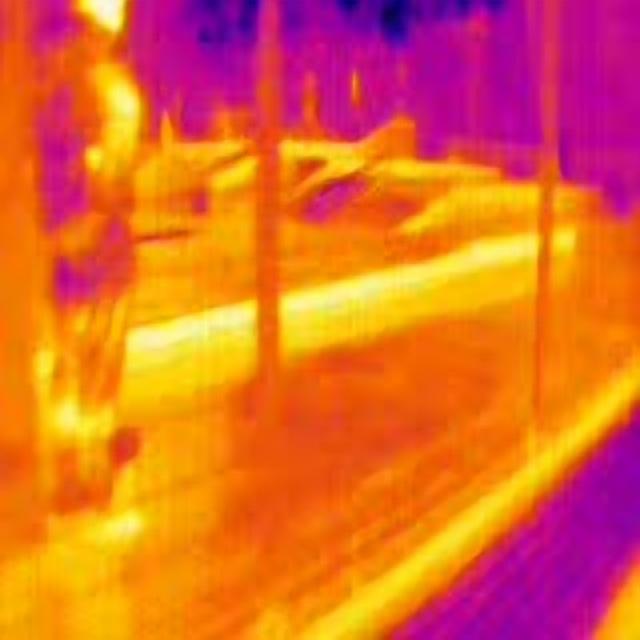
Detected objects:
label: person